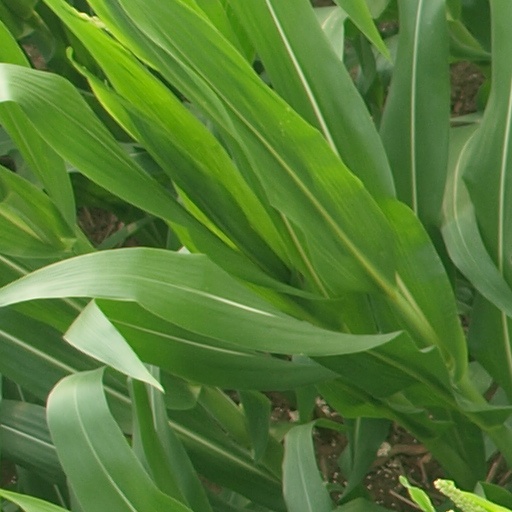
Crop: maize; corn